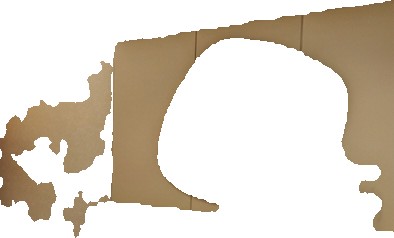
Surface category: wall